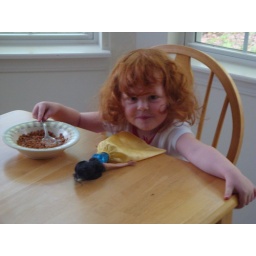
Sitting in a big girl chair, eating cereal from a big girl bowl using a big girl spoon